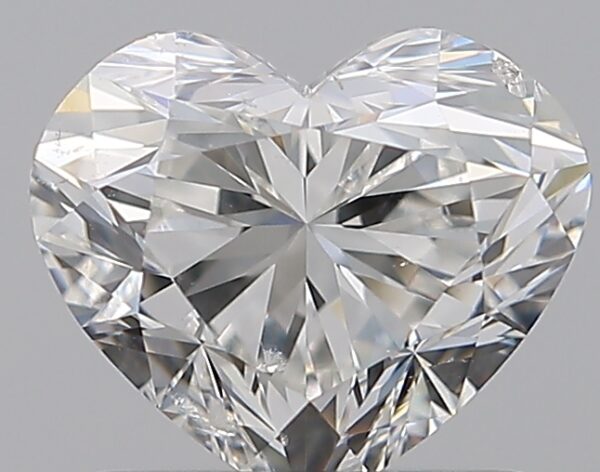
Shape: heart
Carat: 1
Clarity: SI2
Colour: G
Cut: EX
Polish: EX
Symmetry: VG
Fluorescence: F
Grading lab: GIA
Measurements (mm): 5.95 x 6.94 x 4.21